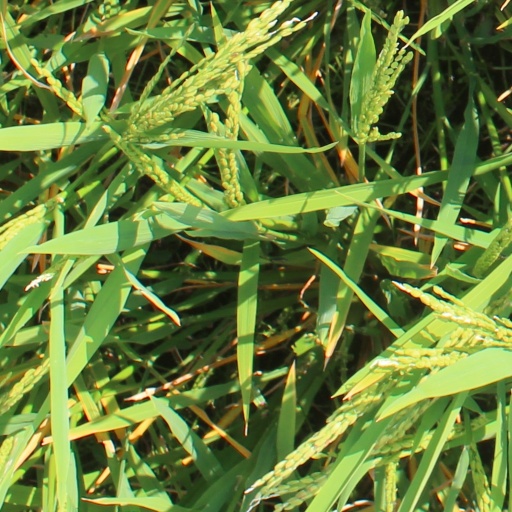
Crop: rice